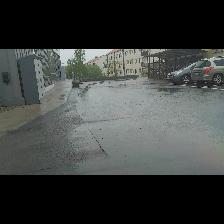
Label: NonHuman